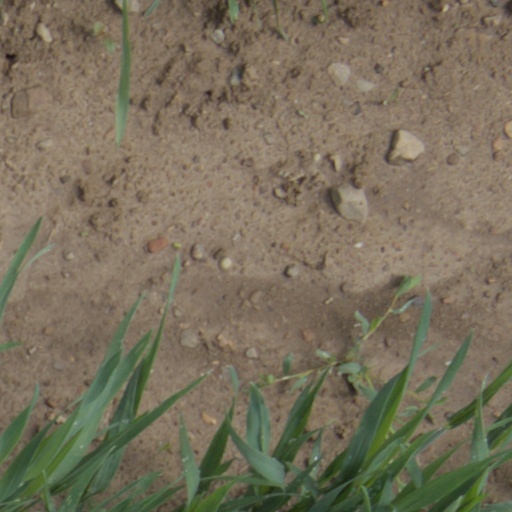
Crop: wheat